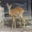
Label: deer